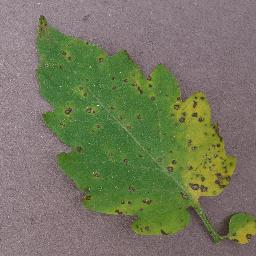
Label: Tomato___Septoria_leaf_spot